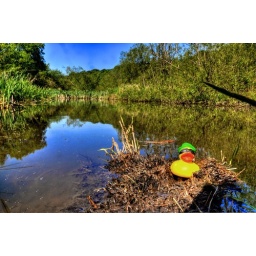
As Spring came so did the wildlife. The river Dibbin in full flow, and the wldlife making a new home